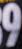
Number: 9